Alfred Jones (umpire)

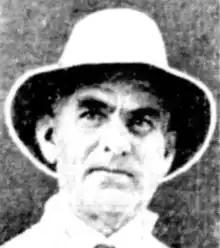
Alf Jones

Alfred Charles Jones (6 June 1859 – 10 February 1949 at Sydney) was an Australian Test cricket umpire.